Japan–South Korea trade dispute

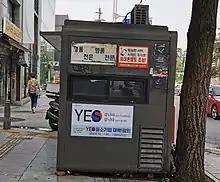
Poster invitation to buy Korean products in Seoul

On July 1, Japanese Ministry of Economy, Trade and Industry (METI) applied updated licensing policies and procedures on the export and transfer of controlled items and their relevant technologies to South Korea. These decisions, effective on July 4, put updated licensing policies on the industry, including a licensing process, forcing exporters to seek approval for each shipment up to 90 days. Deputy Chief Cabinet Secretary Yasutoshi Nishimura has said that the curbs were due to security concerns. The South Korean government has replied that the Japanese government is showing "economic retaliation" towards a matter that was decided by Supreme Court of South Korea, whose decisions cannot be altered by the Government of South Korea.